Pangolin

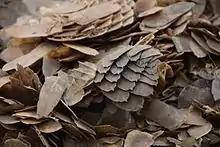
Confiscated black market pangolin scales, which are in high demand in traditional Chinese medicine, which were destroyed by authorities in Cameroon in 2017

Pangolins are solitary and meet only to have sex, with mating typically taking place at night after the male and female pangolin meet near a watering hole. Males are larger than females, weighing up to 40% more. While the mating season is not defined, they typically mate once each year, usually during the summer or autumn. Rather than the males seeking out the females, males mark their location with urine or feces and the females find them. If competition over a female occurs, the males use their tails as clubs to fight for the opportunity to mate with her.